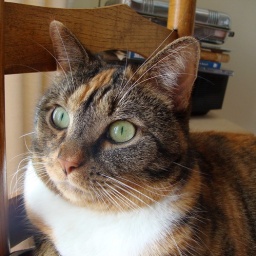
On her favorite chair, the dining room chair nearest the patio door. Taken by Edgar.